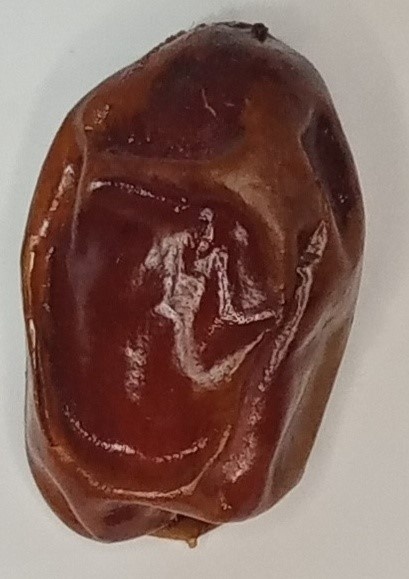
Variety: aseel
Size: large
Grade: grade-1